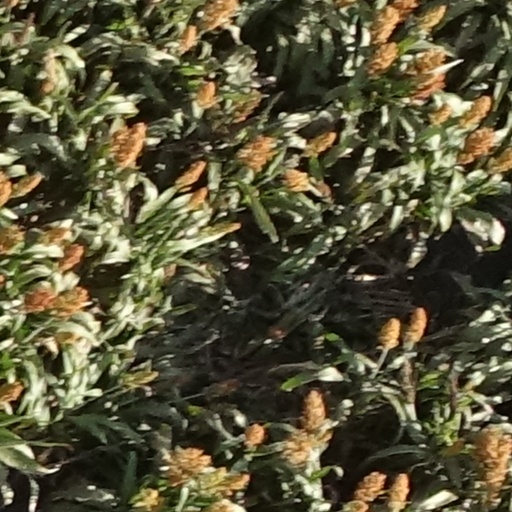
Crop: sorghum